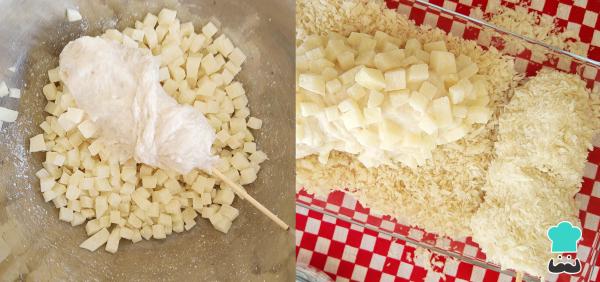
Ahora tienes dos opciones: llevar la banderilla directa a empanizar con panko o pasar primero por la papa y luego por el panko. La decisión dependerá de tu gusto.